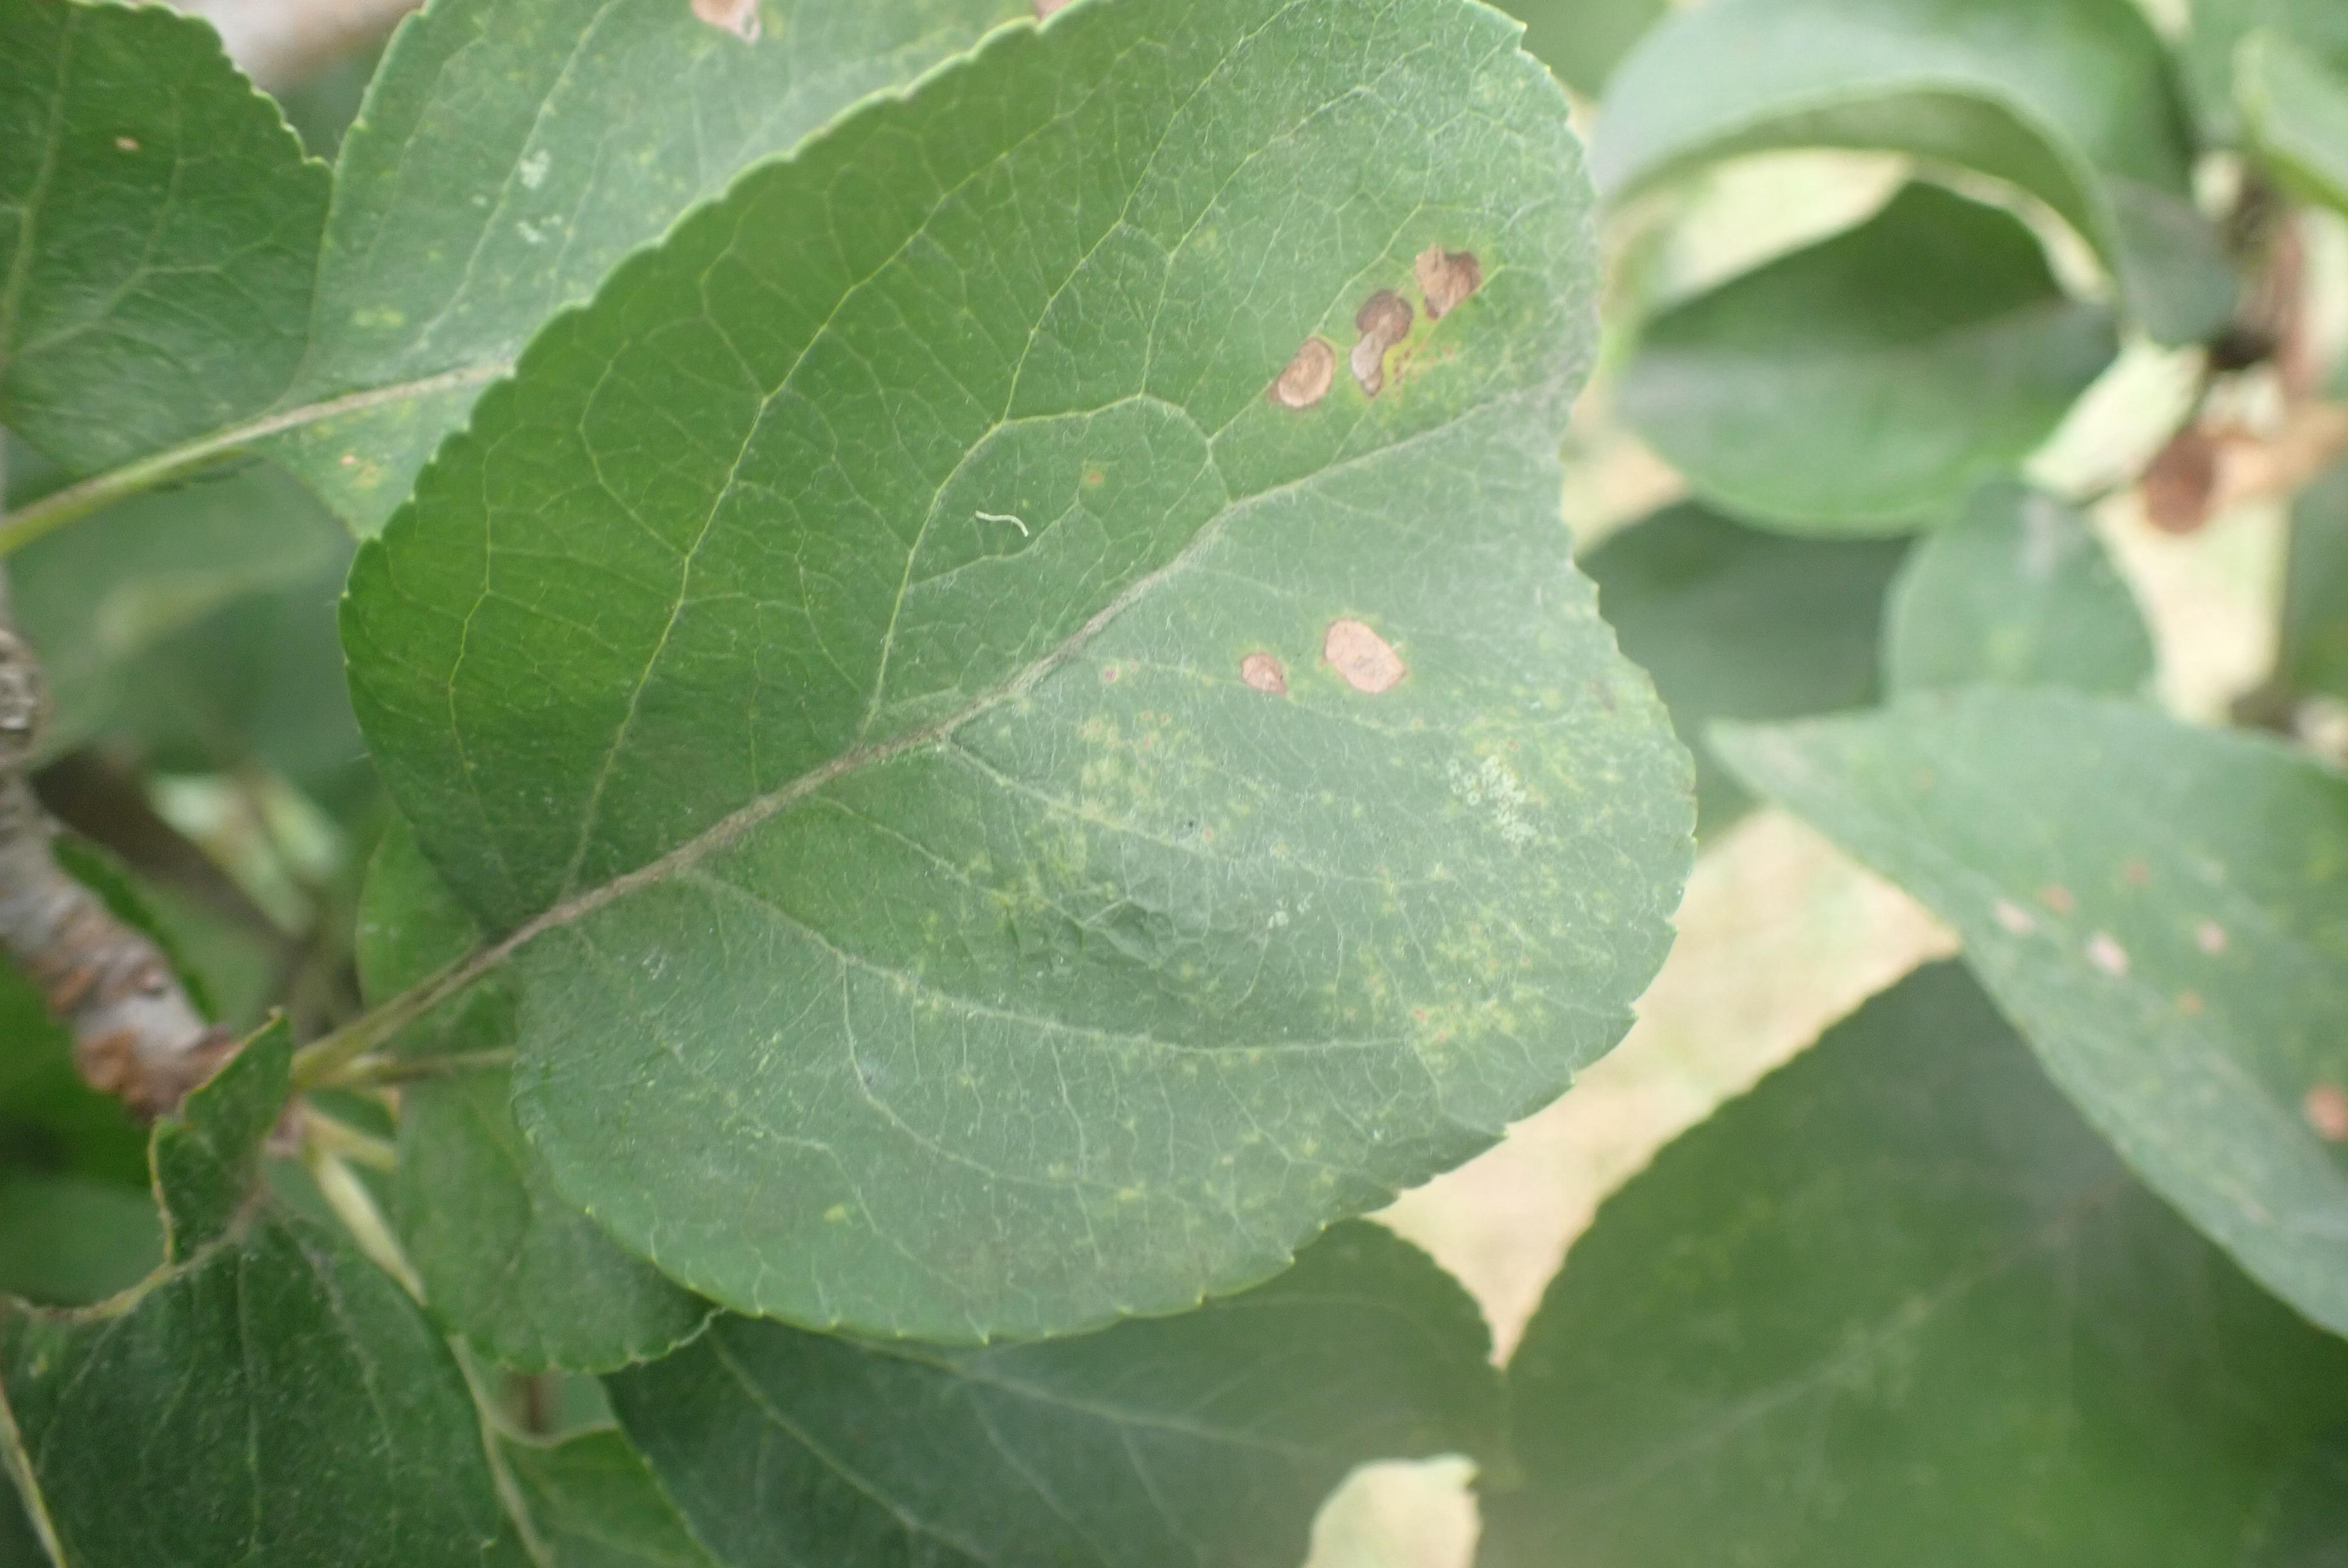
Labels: scab, frog_eye_leaf_spot, complex